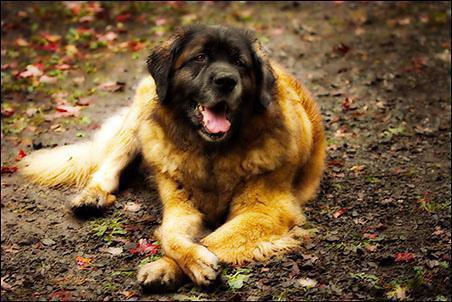
Leonberg